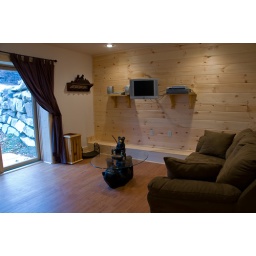
TV and queen sofa bed in basement for large groups